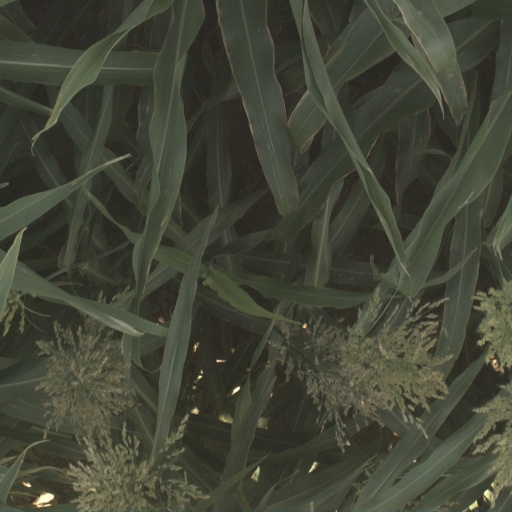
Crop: sorghum